Brayden McNabb

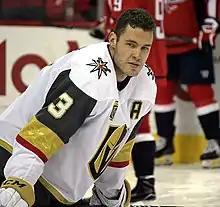
McNabb during a game against the Washington Capitals.

The Golden Knights qualified for the 2018 Stanley Cup playoffs, where they faced McNabb's old team, the Los Angeles Kings, in round one. In Game 4, McNabb scored the only goal of the game at 4:04 in the second period to help lead the Golden Knights to a series sweep. He also helped them become the first NHL team to sweep a Stanley Cup Playoff series in its inaugural season. Throughout the series, McNabb started 29 of his even-strength shifts in the defensive zone alongside his defensive partner Nate Schmidt. As such, he was expected to face off against the San Jose Sharks top defensive pairing in the second round. Following their second-series win against the Sharks, McNabb and the Golden Knights faced the Winnipeg Jets in the Western Conference Final. During Game 1 of their series, McNabb cut the Jets' lead to 3–1 at 8:10 of the second period but the Knights eventually lost 4–2. Despite this loss, the Golden Knights beat the Jets in five games to qualify for the 2018 Stanley Cup Finals against the Washington Capitals.